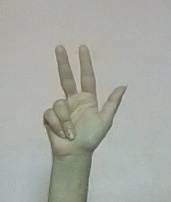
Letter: al